Memorial Hermann Health System

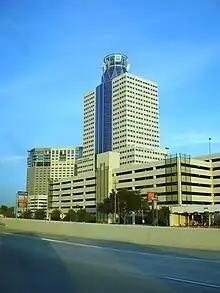
The Memorial Hermann Tower of the Memorial Hermann Memorial City Medical Center houses the system administrative headquarters

The administrative headquarters of the health care system are located in the Memorial Hermann Tower in the Memorial Hermann Memorial City Medical Center, at the corner of Interstate 10 and Gessner Road. The headquarters were scheduled to move there in mid-2010. The new Memorial Hermann Tower building and the renovated North Tower in the Memorial City hospital have a total of of space. In 2006 Marshall Heins, the system's vice president of construction, real estate and support services, said that the Memorial City location was chosen as the system headquarters because "The Memorial City area happens to be the geographic hub of Houston as well as the Memorial Hermann Healthcare System. All our facilities are easy to get to on Beltway 8, so we wanted a location that was close to it."